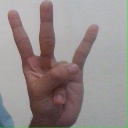
अक्षर: क्ष